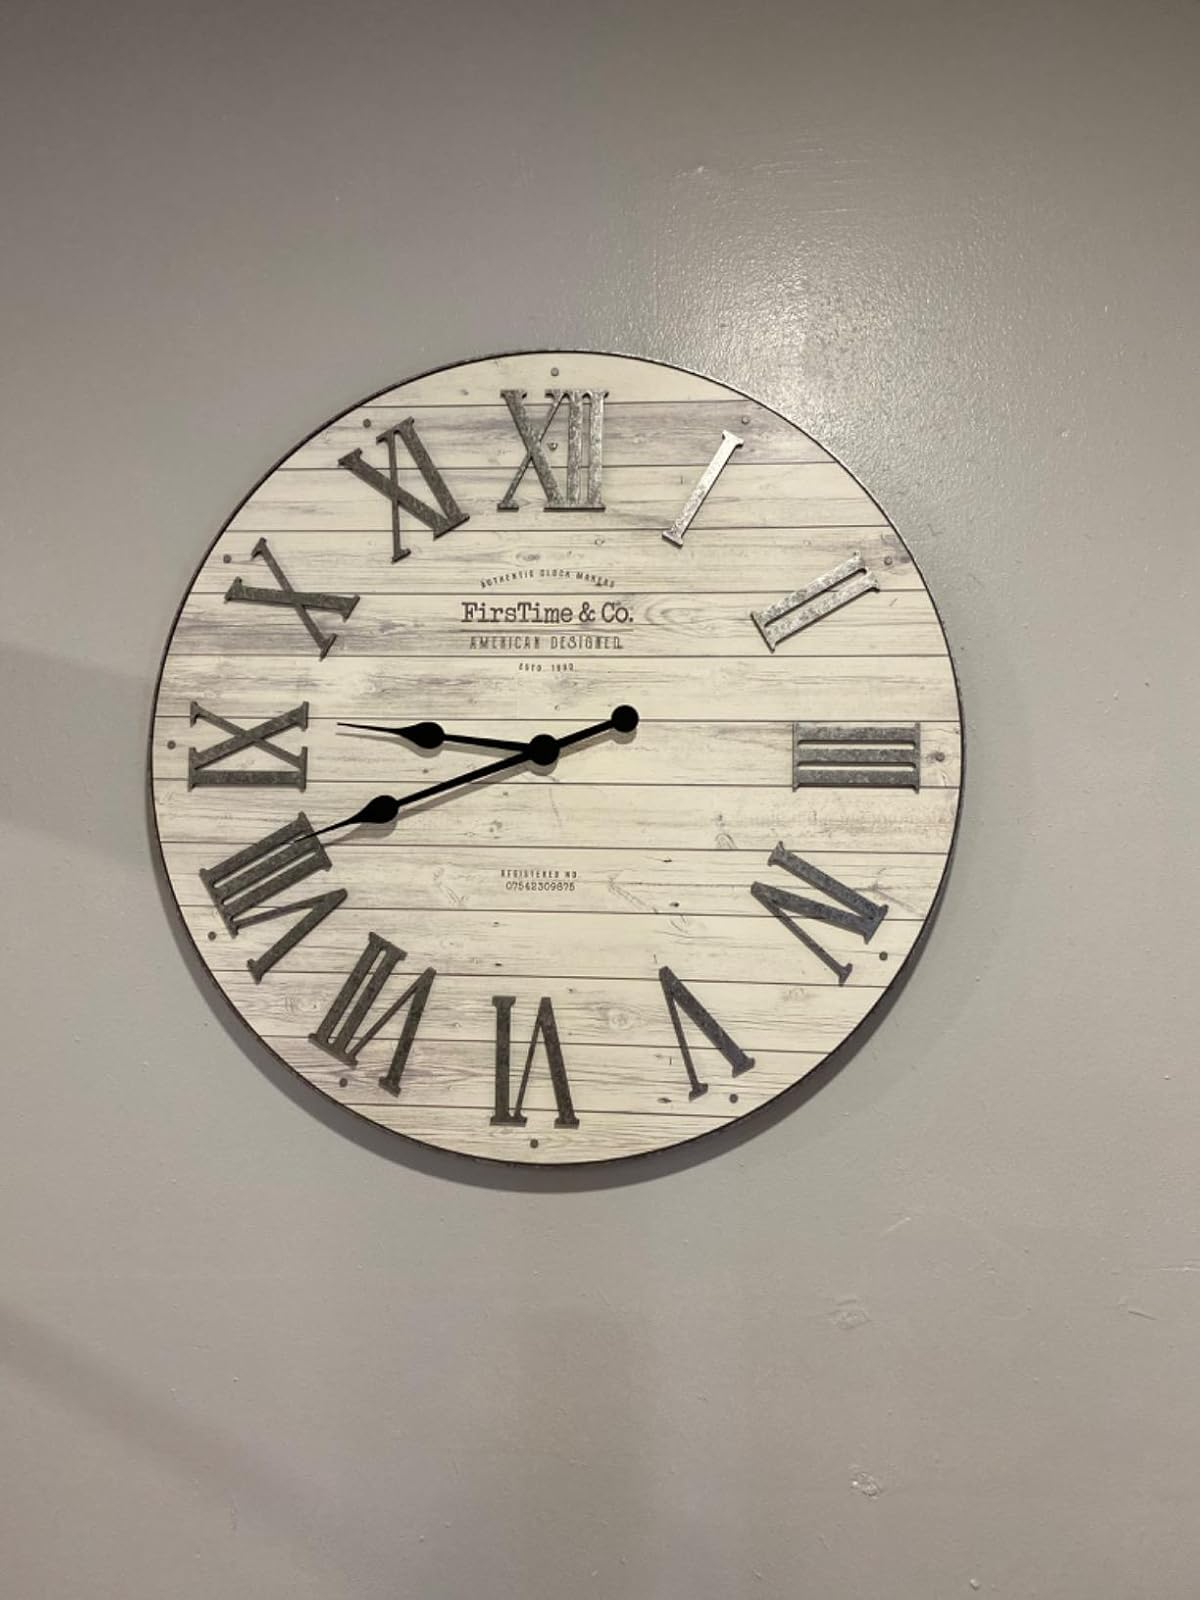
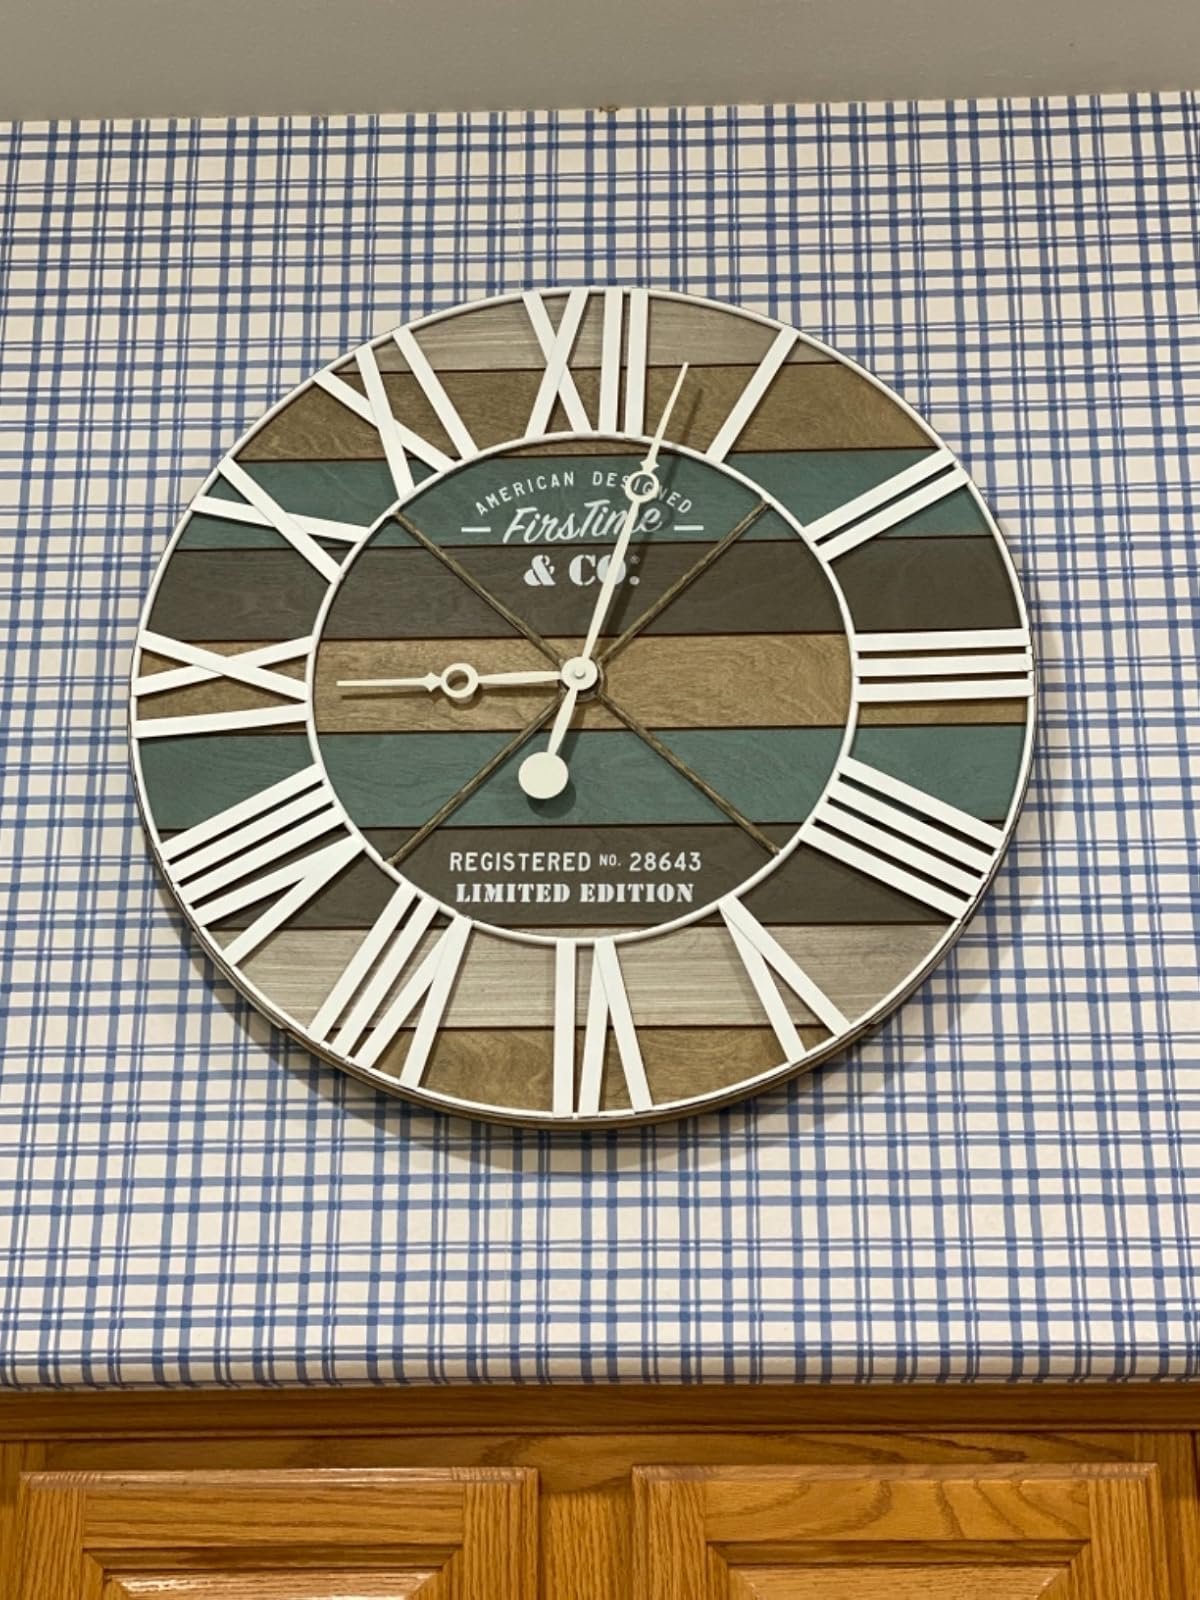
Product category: clock
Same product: no